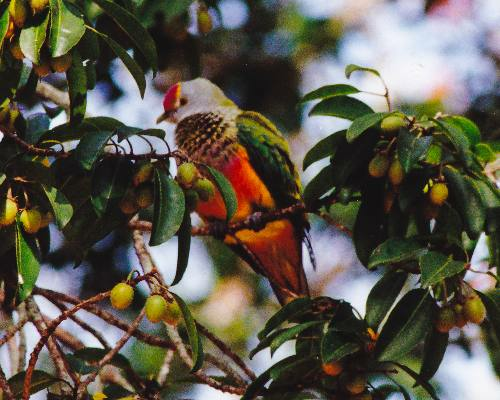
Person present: No